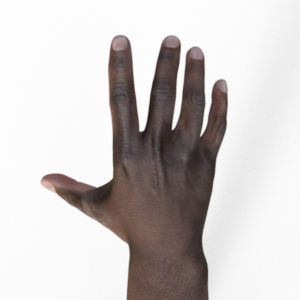
Label: paper